Ruth Ann Steinhagen

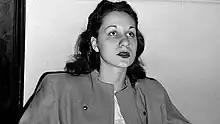

Ruth Ann Steinhagen (born Ruth Catherine Steinhagen; December 23, 1929 – December 29, 2012) was an American woman who shot and nearly killed Eddie Waitkus, star first baseman of the Philadelphia Phillies, on June 14, 1949, in one of the first instances of what later became known as stalker crimes. The incident is one of the inspirations for the 1952 baseball book "The Natural", made into a 1984 film.